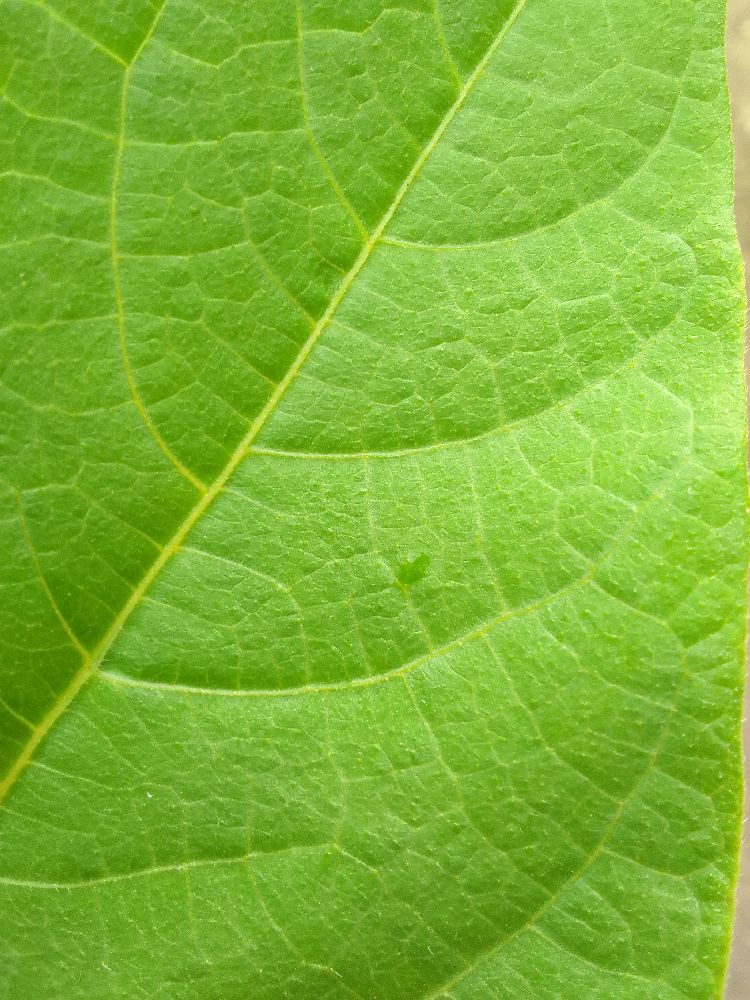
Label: healthy